2009 Alabama Crimson Tide football team

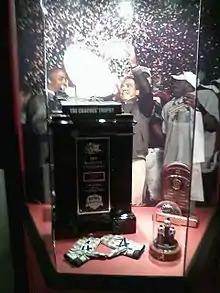
Coaches' Trophy on display at the Paul W. Bryant Museum

The Tide went ahead in the second quarter. Greg McElroy threw for only 58 yards on 6 of 11 passing for Alabama, but 23 of those yards came on a completion to Julio Jones that advanced the ball to the Texas 12. Three plays later Mark Ingram II ran it in from two yards out, and Alabama went ahead 7–6. After an exchange of punts, Bama took possession on the Texas 49-yard line, and on the second play Trent Richardson burst through a hole in the middle and raced 49 yards untouched for the touchdown, extending the lead to 14–6. Texas continued to struggle for offense in McCoy's absence, and on the next possession a Texas drive ended when Javier Arenas intercepted a Gilbert pass at the Alabama 25. Following a short punt late in the quarter, Bama drove to the Texas 9, and increased their lead to 17–6 following a successful 26-yard Leigh Tiffin field goal. It appeared that the Crimson Tide would go into the locker room leading 17–6. However, after gaining nine yards on a rush up the middle, Texas called time out with 15 seconds left. With the ball at the Texas 37, Gilbert threw a shovel pass to D.J. Monroe, who bobbled the ball and batted it into the arms of Alabama defensive lineman Marcell Dareus, who lumbered 28 yards for a touchdown that made the halftime score 24–6.